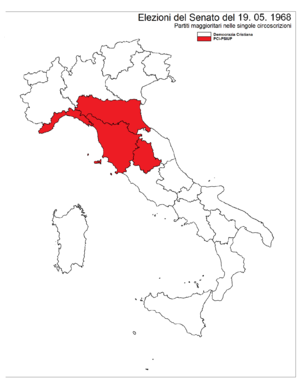
Les élections générales italiennes de 1968 se tiennent les dimanche 19 et lundi 20 mai 1968, afin d'élire les 630 députés et les 315 sénateurs de la Vᵉ législature de la Chambre des députés et du Sénat de la République.